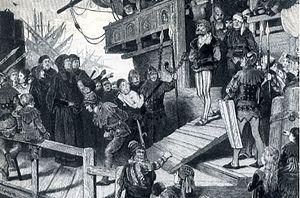
Les Frères des victuailles est un groupe de corsaires qui devinrent pirates. Ils furent engagés en 1392 par le duc de Mecklembourg, Albrecht de Mecklembourg, l'ancien roi de Suède, pour attaquer les navires danois, car la reine Marguerite Iʳᵉ de Danemark avait emprisonné Albrecht de Mecklembourg pour que lui et son fils renoncent au trône de Suède.